Sport in Australia

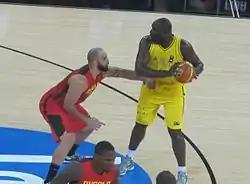
Nathan Jawai (right) represented Australia at the 2014 Basketball World Cup

In 2012, the Australian Rugby League Commission was formed, bringing to an end the involvement of News Limited in the administration of Rugby League and the media companies' conflict of interests in the sport, finally concluding the fall-out from the Super League war in the 1990s. From 2008 until 2013, the Australian thoroughbred mare Black Caviar was undefeated for her entire 25-race career, a record not equaled in over 100 years. Notable wins include the 2012 Diamond Jubilee Stakes, as well as being named the top sprinter from 2010 to 2012 in the World Thoroughbred Racehorse Rankings and entering the Australian Racing Hall of Fame while still in training. Another thoroughbred mare, Winx, though not finishing unbeaten for her career, surpassed Black Caviar's record for consecutive wins by winning the last 33 races of her career, a streak running from May 2015 to April 2019. She also entered the Hall of Fame while in training, and set a world record for most Group 1 wins with 25. Among her wins were four consecutive Cox Plates.